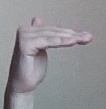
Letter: khaa